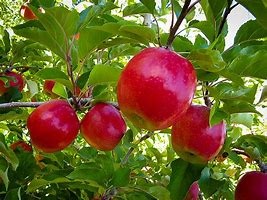
Label: apple